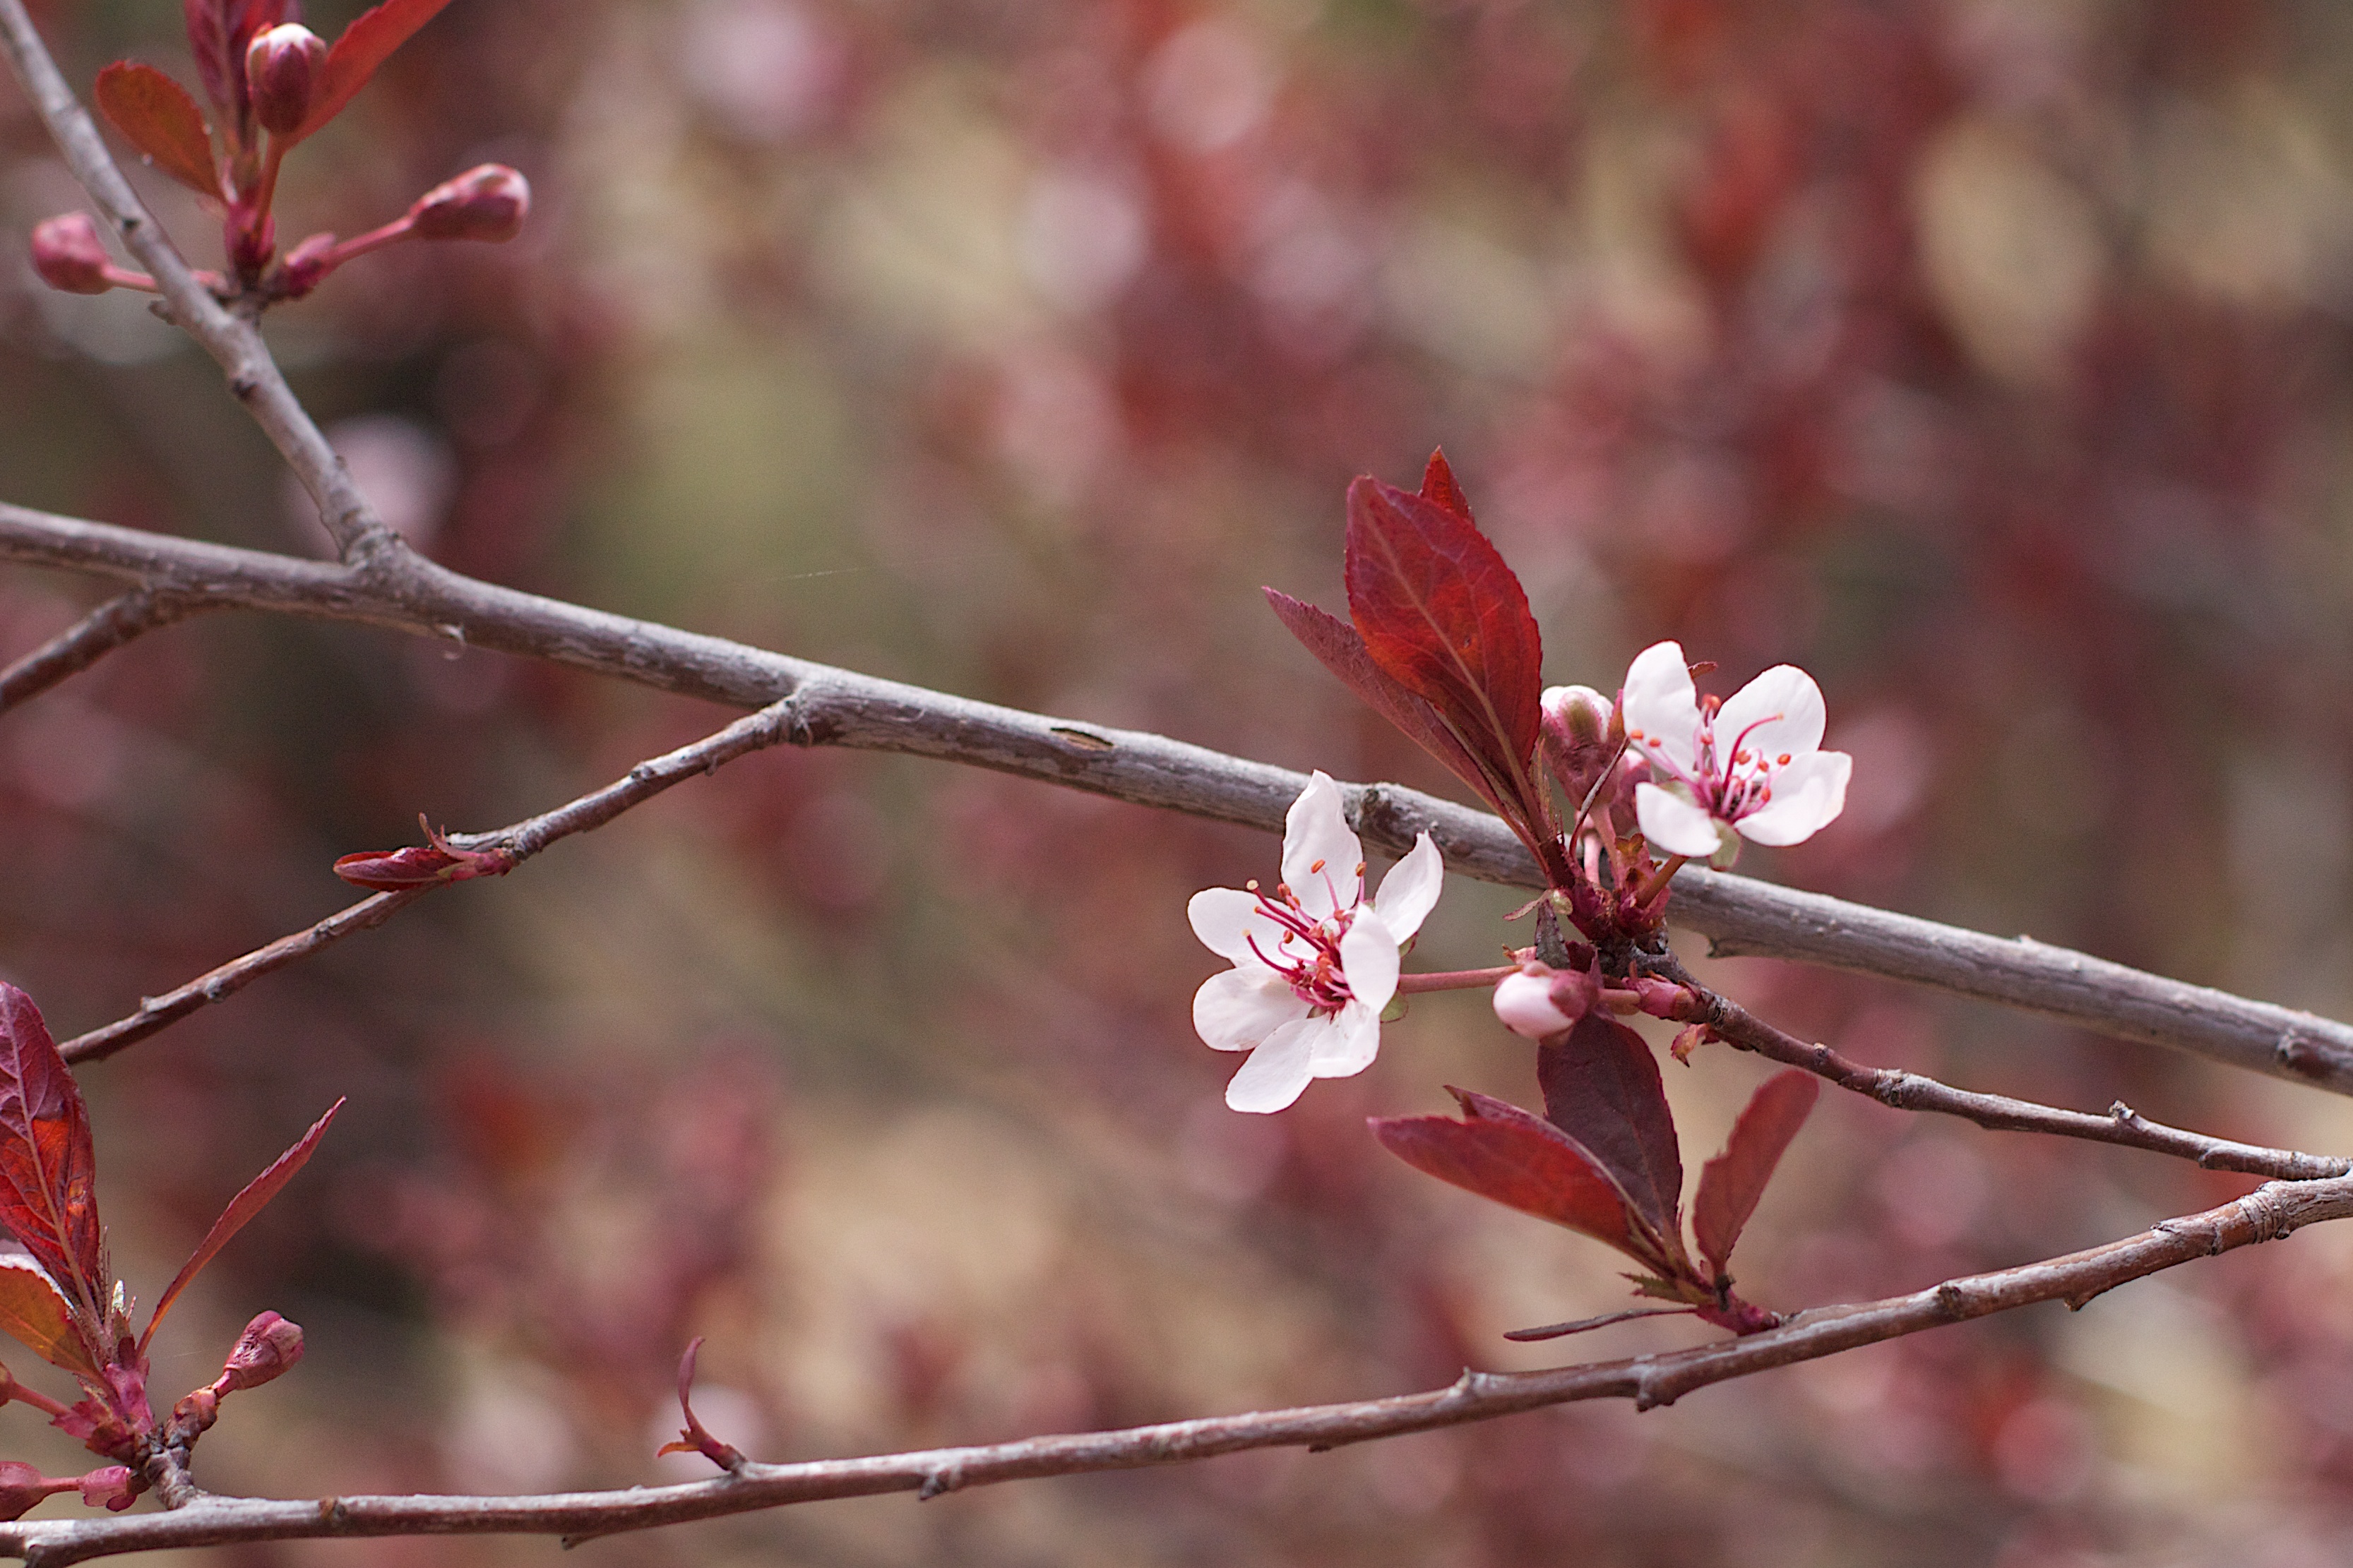
tree, branch, blossom, plant, fruit, leaf, flower, food, spring, produce, botany, flora, season, twig, close up, shrub, bud, cherry, macro photography, flowering plant, plant stem, land plant